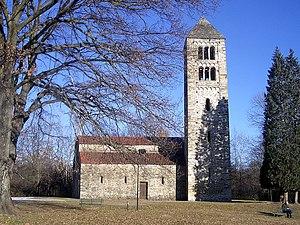
L'église San Secondo de Magnano se trouve dans un grand espace au pied de la Serra d'Ivrea, près de la communauté monastique de Bose, dans la commune de Magnano. C'est un de plus intéressants exemples d'architecture romane de la Province de Biella et du Canavais.